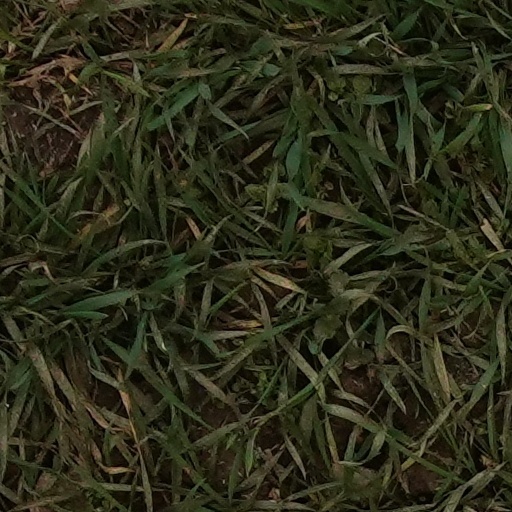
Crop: wheat